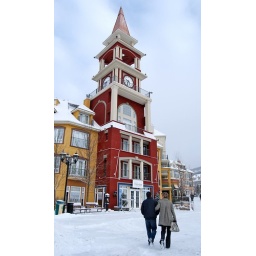
Parents walking in front of the clock tower